Agustín de Zárate

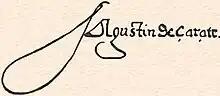
Zárate's signature

Agustín de Zárate (Valladolid, - Seville) was a Spanish colonial, (state financial auditor), civil servant, chronicler and historian. His work (History of discovery and conquest of Peru) recounts the first years after the arrival of the Spaniards in the Inca Empire including the civil war between the viceroy and the encomenderos and up to the death of Gonzalo Pizarro in 1548. It is considered one of the most notable chronicles of the Spanish colonization of the Americas that have been preserved up to the present. First published in Antwerp in 1555, re-published in Venice in 1563 and then revised and published again in Seville in 1577, it was translated into English, French, Italian and German and can be considered a "best seller of the 16th Century".